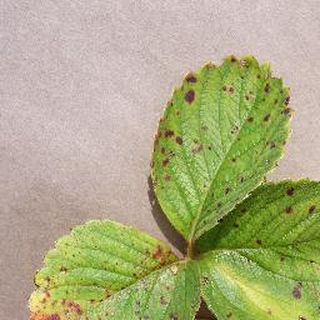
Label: strawberry_leaf_scorch